Kiserian Dam

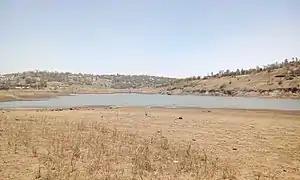
Kiserian dam view from the horn of the dam

Kiserian Dam is a water catchment project by the government of Kenya located in Kiserian Town, Keekonyokie Ward.